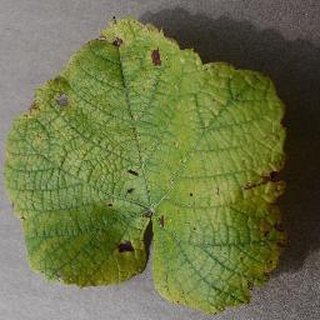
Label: grape_leaf_blight